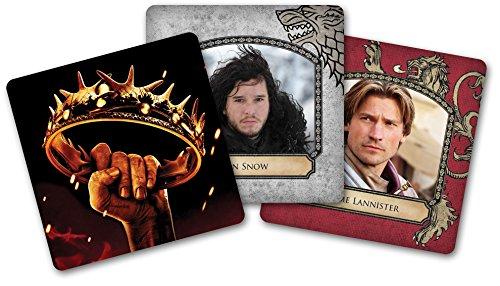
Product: HBO Game of Thrones: Westeros Intrigue
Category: Toys & Games | Games & Accessories | Card Games
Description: Cards feature photographs of key characters from HBO's Game of Thrones TV series.
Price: $9.75
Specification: ProductDimensions:7.8x5.8x2inches|ItemWeight:7.2ounces|ShippingWeight:7.2ounces(Viewshippingratesandpolicies)|DomesticShipping:Currently,itemcanbeshippedonlywithintheU.S.andtoAPO/FPOaddresses.ForAPO/FPOshipments,pleasecheckwiththemanufacturerregardingwarrantyandsupportissues.|InternationalShipping:ThisitemcanbeshippedtoselectcountriesoutsideoftheU.S.LearnMore|ASIN:1616617705|Itemmodelnumber:HBO08|Manufacturerrecommendedage:13-15years